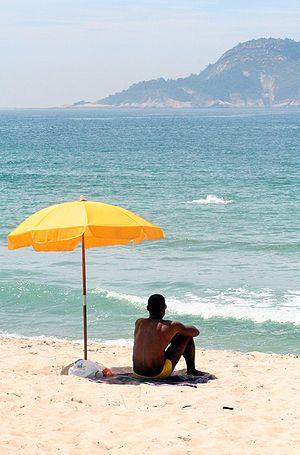
Un parapluie est un dispositif portable et pliable, permettant de se protéger de la pluie et servant aussi à se protéger du soleil. Les parasols et les ombrelles sont construits sur le même principe, mais ne sont pas forcément étanches et ne protègent généralement que du soleil.
Un parasol est une grande ombrelle généralement en toile épaisse destinée à fournir de l'ombre à une ou plusieurs personnes là où elle est installée, le plus souvent près d'une table ou plantée dans le sable d'une plage. Le parasol entoilé peut se fermer pour être transporté mais n'est pas destiné à être tenu pendant son utilisation.
Une ombrelle est un dispositif permettant de se protéger du soleil en créant de l'ombre à partir d'un grand écran en tissu tendu au-dessus de l'utilisateur. Elle a une forme très similaire au parapluie, qui protège de la pluie, mais n'est pas forcément imperméable. Contrairement à certains parapluies, l'ombrelle est faite en tissus ou même papier réfléchissant ou plutôt diffusant au maximum le spectre solaire, de couleur claire de sorte à ne pas absorber le rayonnement solaire qui, pour un corps noir parfait, après avoir été entièrement absorbé serait ré-émis autant vers le haut que vers le bas par rayonnement thermique. Tandis que l'ombrelle ne protège que du rayonnement solaire, en cas de température trop élevée et même sous abri, pour se rafraichir, on peut également utiliser d'autres dispositifs portatifs : l'éventail, ou le mini brumisateur d'eau.